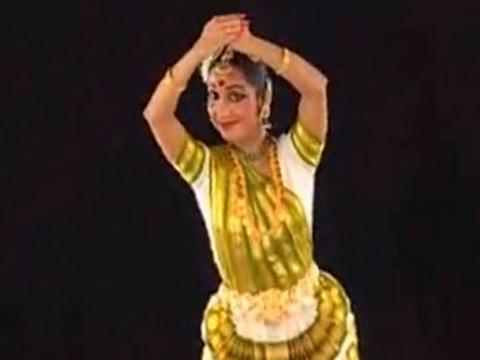
Dance form: mohiniyattam